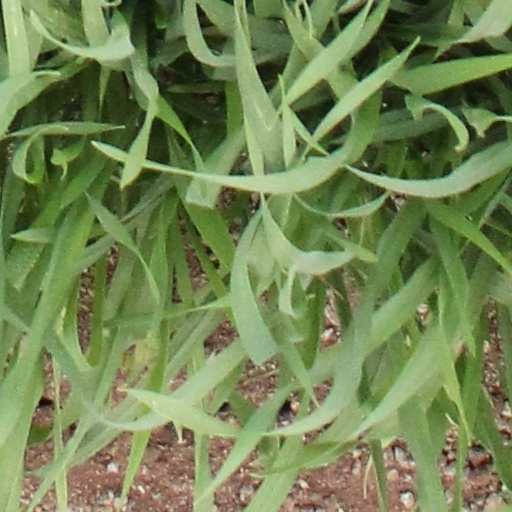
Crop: wheat